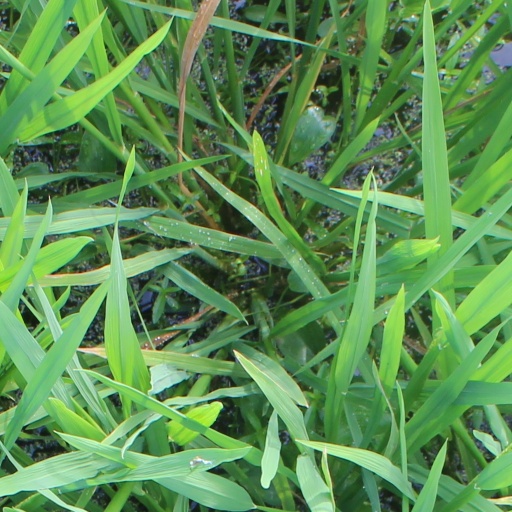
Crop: rice